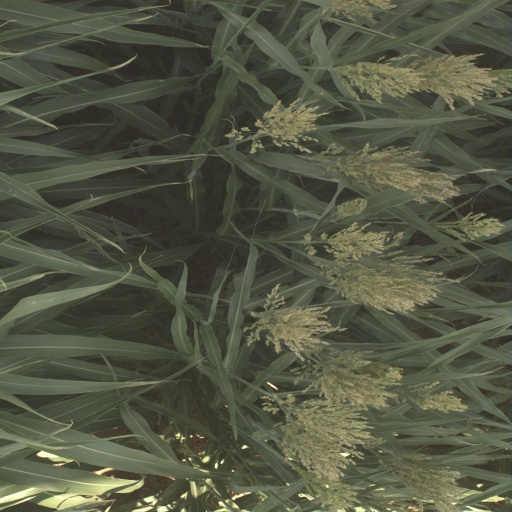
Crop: sorghum